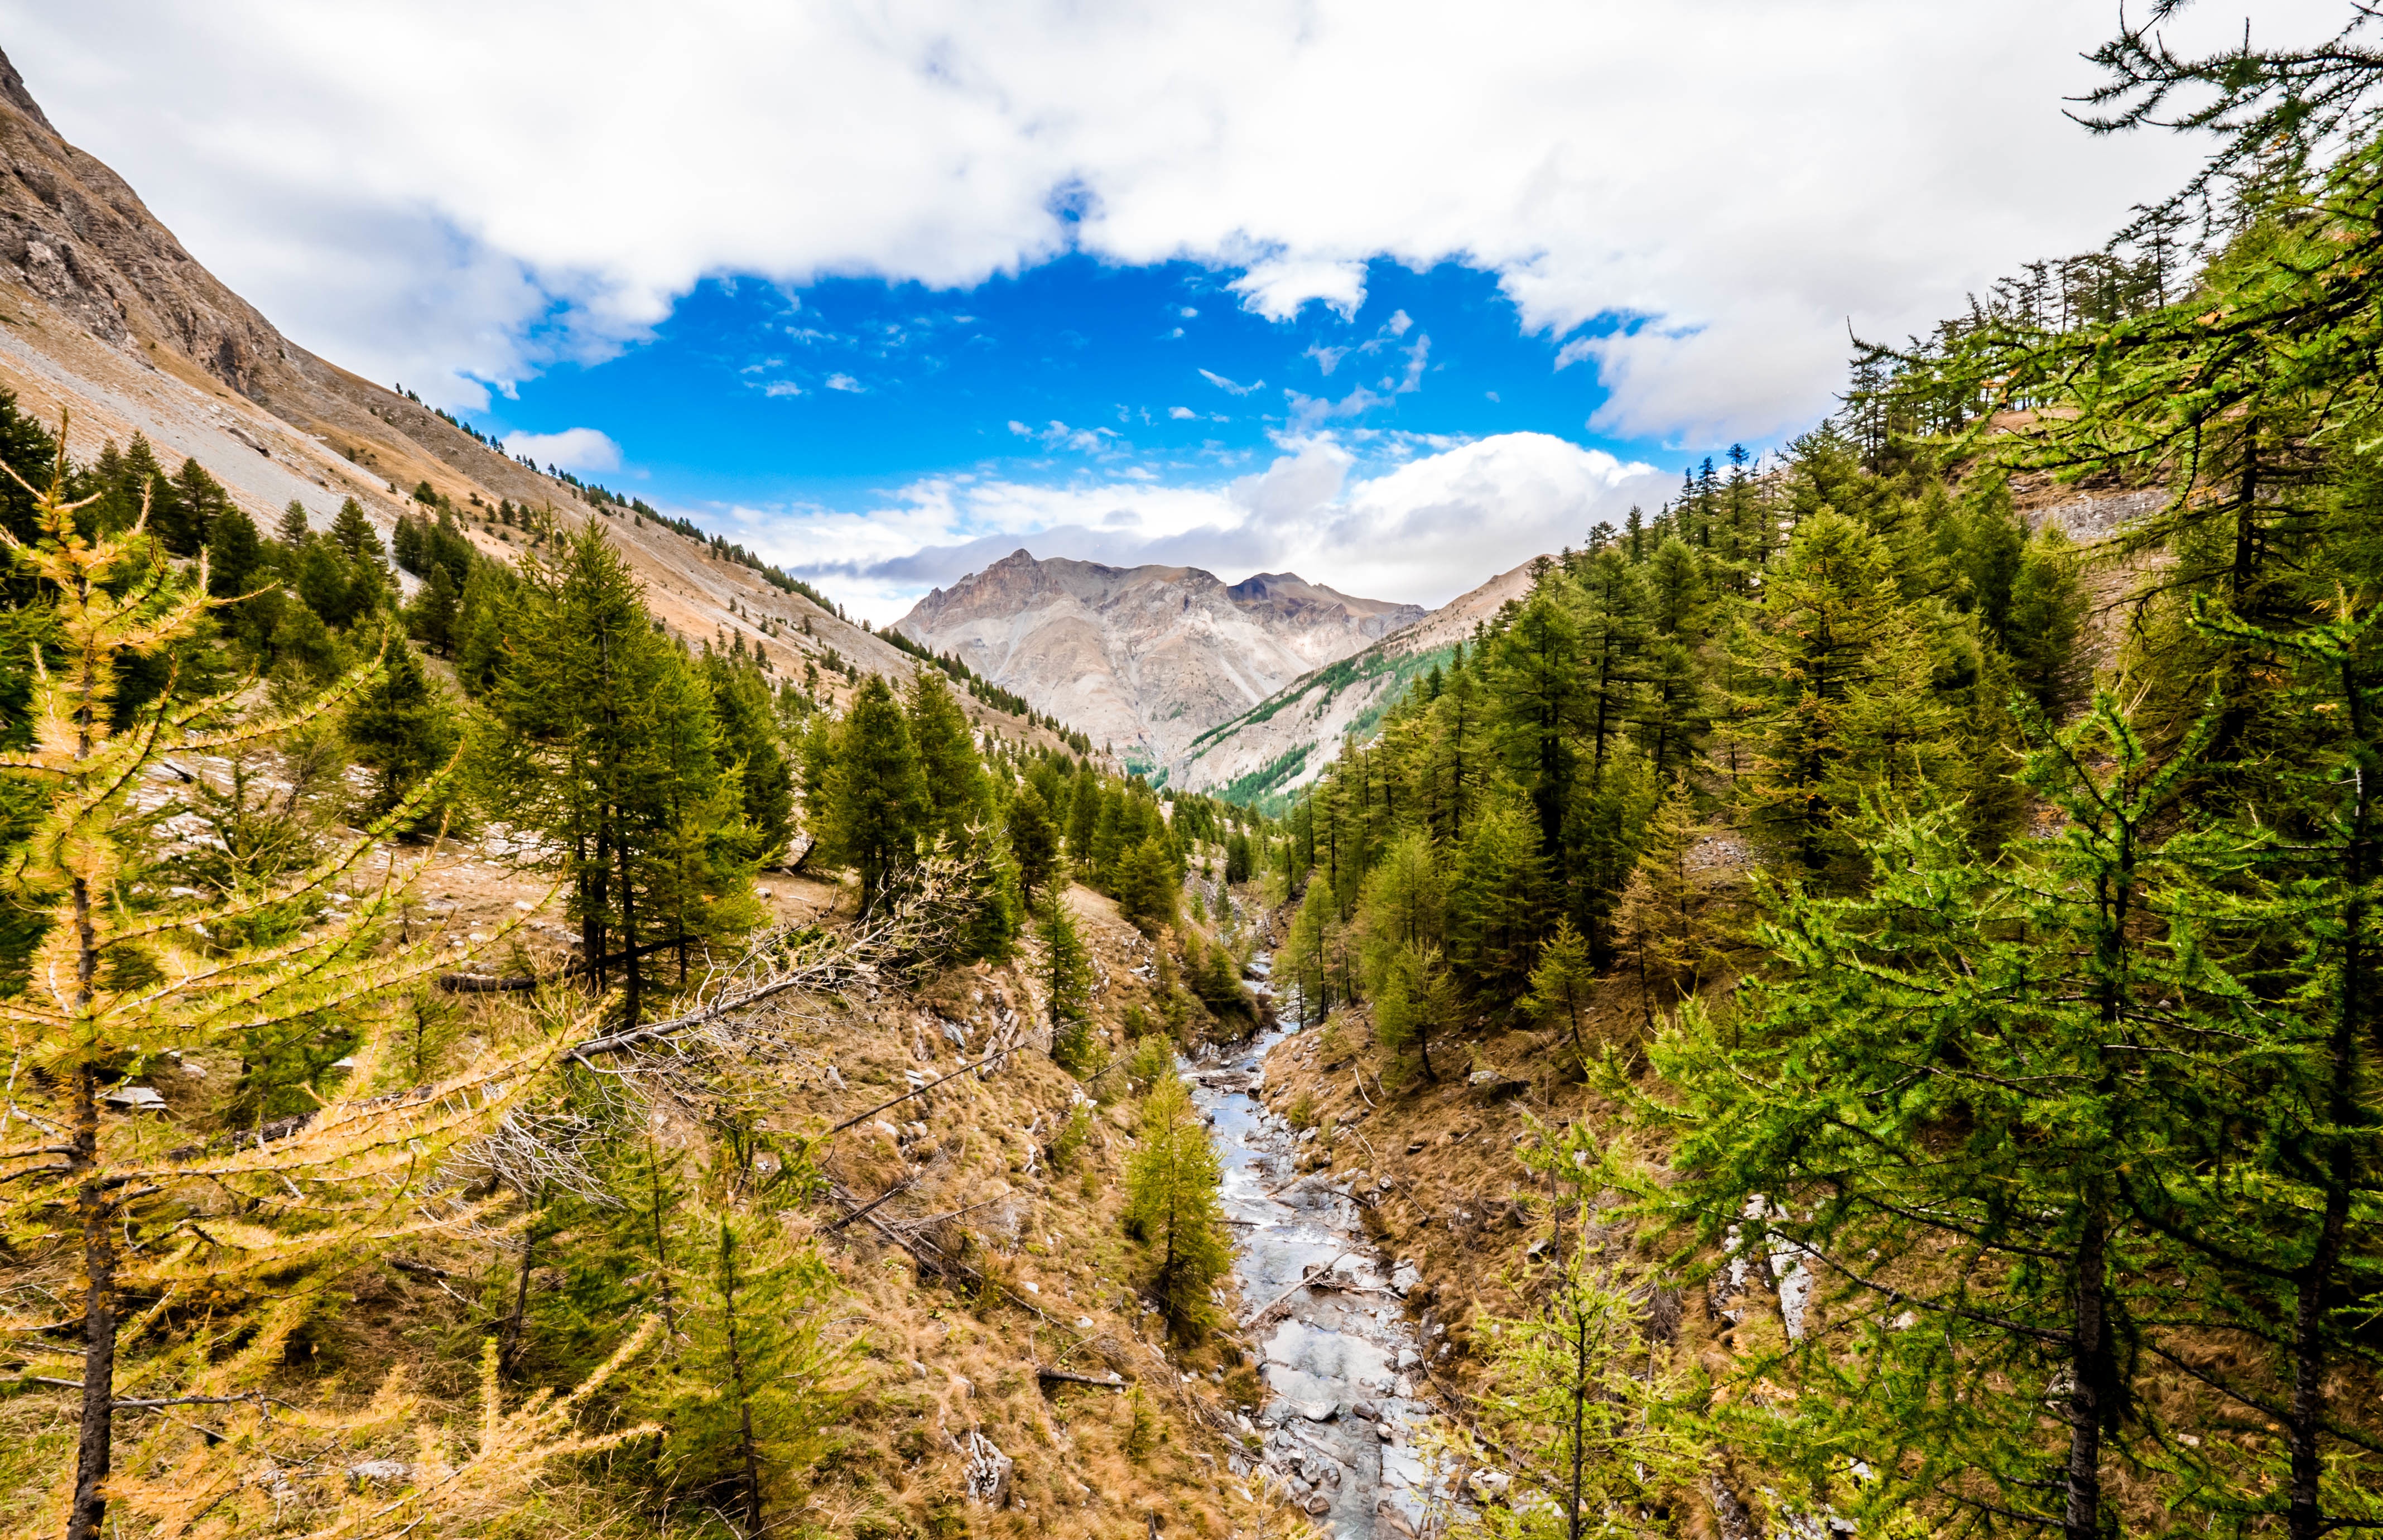
landscape, nature, wilderness, walking, mountain, hiking, trail, lake, adventure, valley, mountain range, autumn, park, national park, ridge, alps, backpacking, ravine, plateau, ecosystem, landform, mountain pass, geographical feature, mountainous landforms